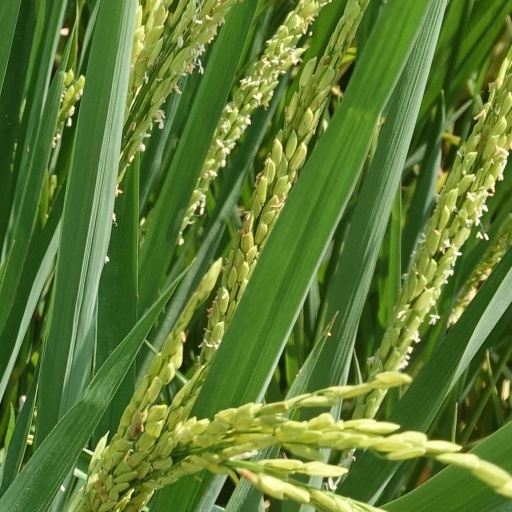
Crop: rice